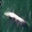
Label: whale